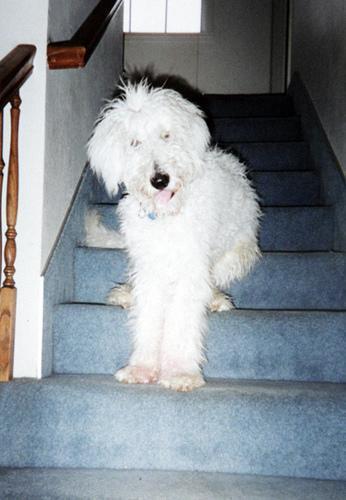
komondor